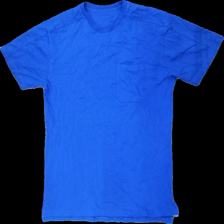
View: front
Type: T-shirt
Category: Men
Brand: Not in the list
Colors: Blue
Material: 100% bomull
Pattern: Other
Cut: C-collar
Size: M
Season: All
Stains: Minor
Damage: smuts fläckar
Damage location: top center
Damage 2: smuts fläckar
Damage 2 location: middle center
Damage 3: fet fläck
Damage 3 location: middle center
Price range: <50
Recommended usage: Export
Description: t-shirt med ficka